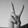
ASL letter: V